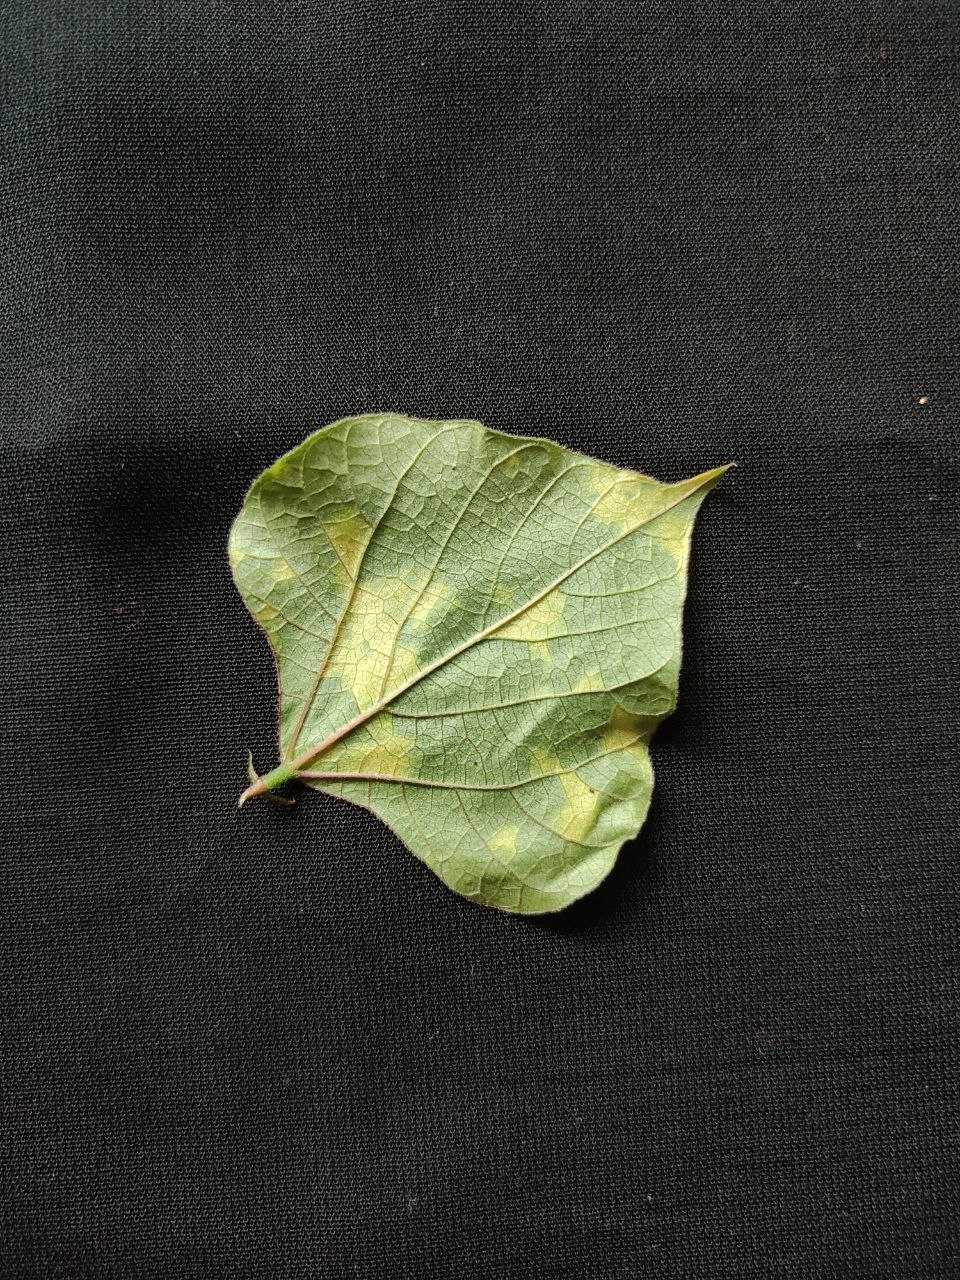
Crop: bean
Leaf condition: Mosaic Virus